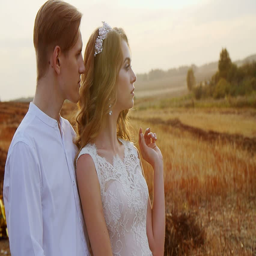
a guy with a girl is walking in a meadow .